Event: Nepal Earthquake
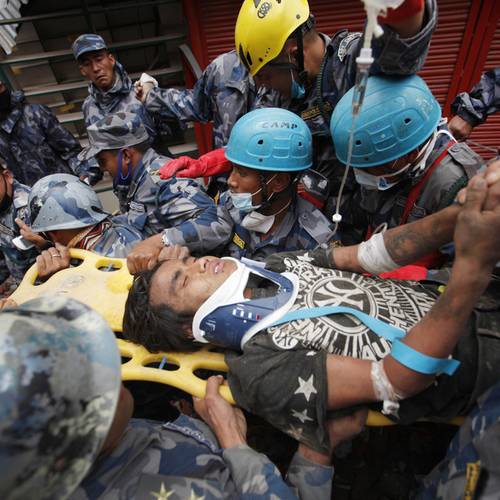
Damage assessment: no_damage